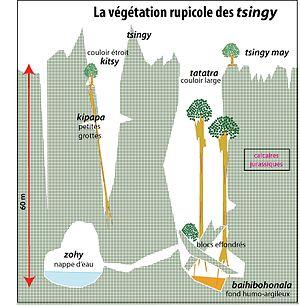
La végétation rupicole d'un tsingy de l'Antsingy du Bemaraha à Madagascar
Le qualificatif rupicole présent dans le glossaire de botanique s'applique à différents termes : milieu, type de végétation, formation végétale, association végétale, communauté d'êtres vivants, mais aussi directement à des espèces. Il indique que le sujet habite et/ou croît sur un substrat rocheux. Il existe une multitude de milieux rupicoles en fonction des successions écologiques, du contexte édaphique et du contexte climatique. Les milieux rupicoles font l'objet de nombreux enjeux dont celui de la gestion, notamment dans le cadre d'aires protégées.
Le terme tsingy désigne en malgache un type de forme topographique visible dans plusieurs régions de Madagascar. Appliqué au modelé karstique du domaine tropical et subtropical, ce mot est apparu dès 1959 dans le vocabulaire de géomorphologie en langue française, avant d'être repris dans divers manuels et glossaires. Il a également donné son nom à une aire protégée de Madagascar : les Tsingy de Bemaraha. Un tsingy est un bloc de roche carbonatée effilé, voire aiguë, parfois haut de plus de 60 mètres, un pinacle, résultat d'un phénomène de dissolution et de guillochage ; il peut également s'appliquer à un ensemble de ces blocs séparés par de longs et profonds couloirs.